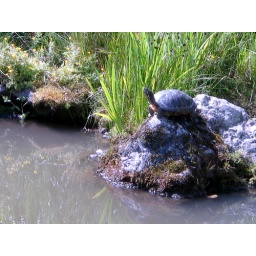
we spotted many turtles and frogs around the garden